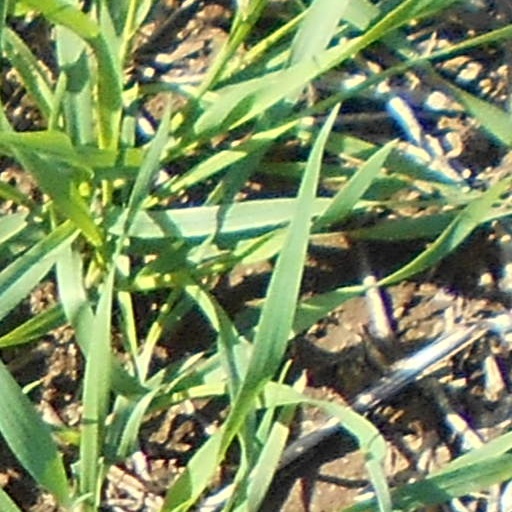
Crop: wheat